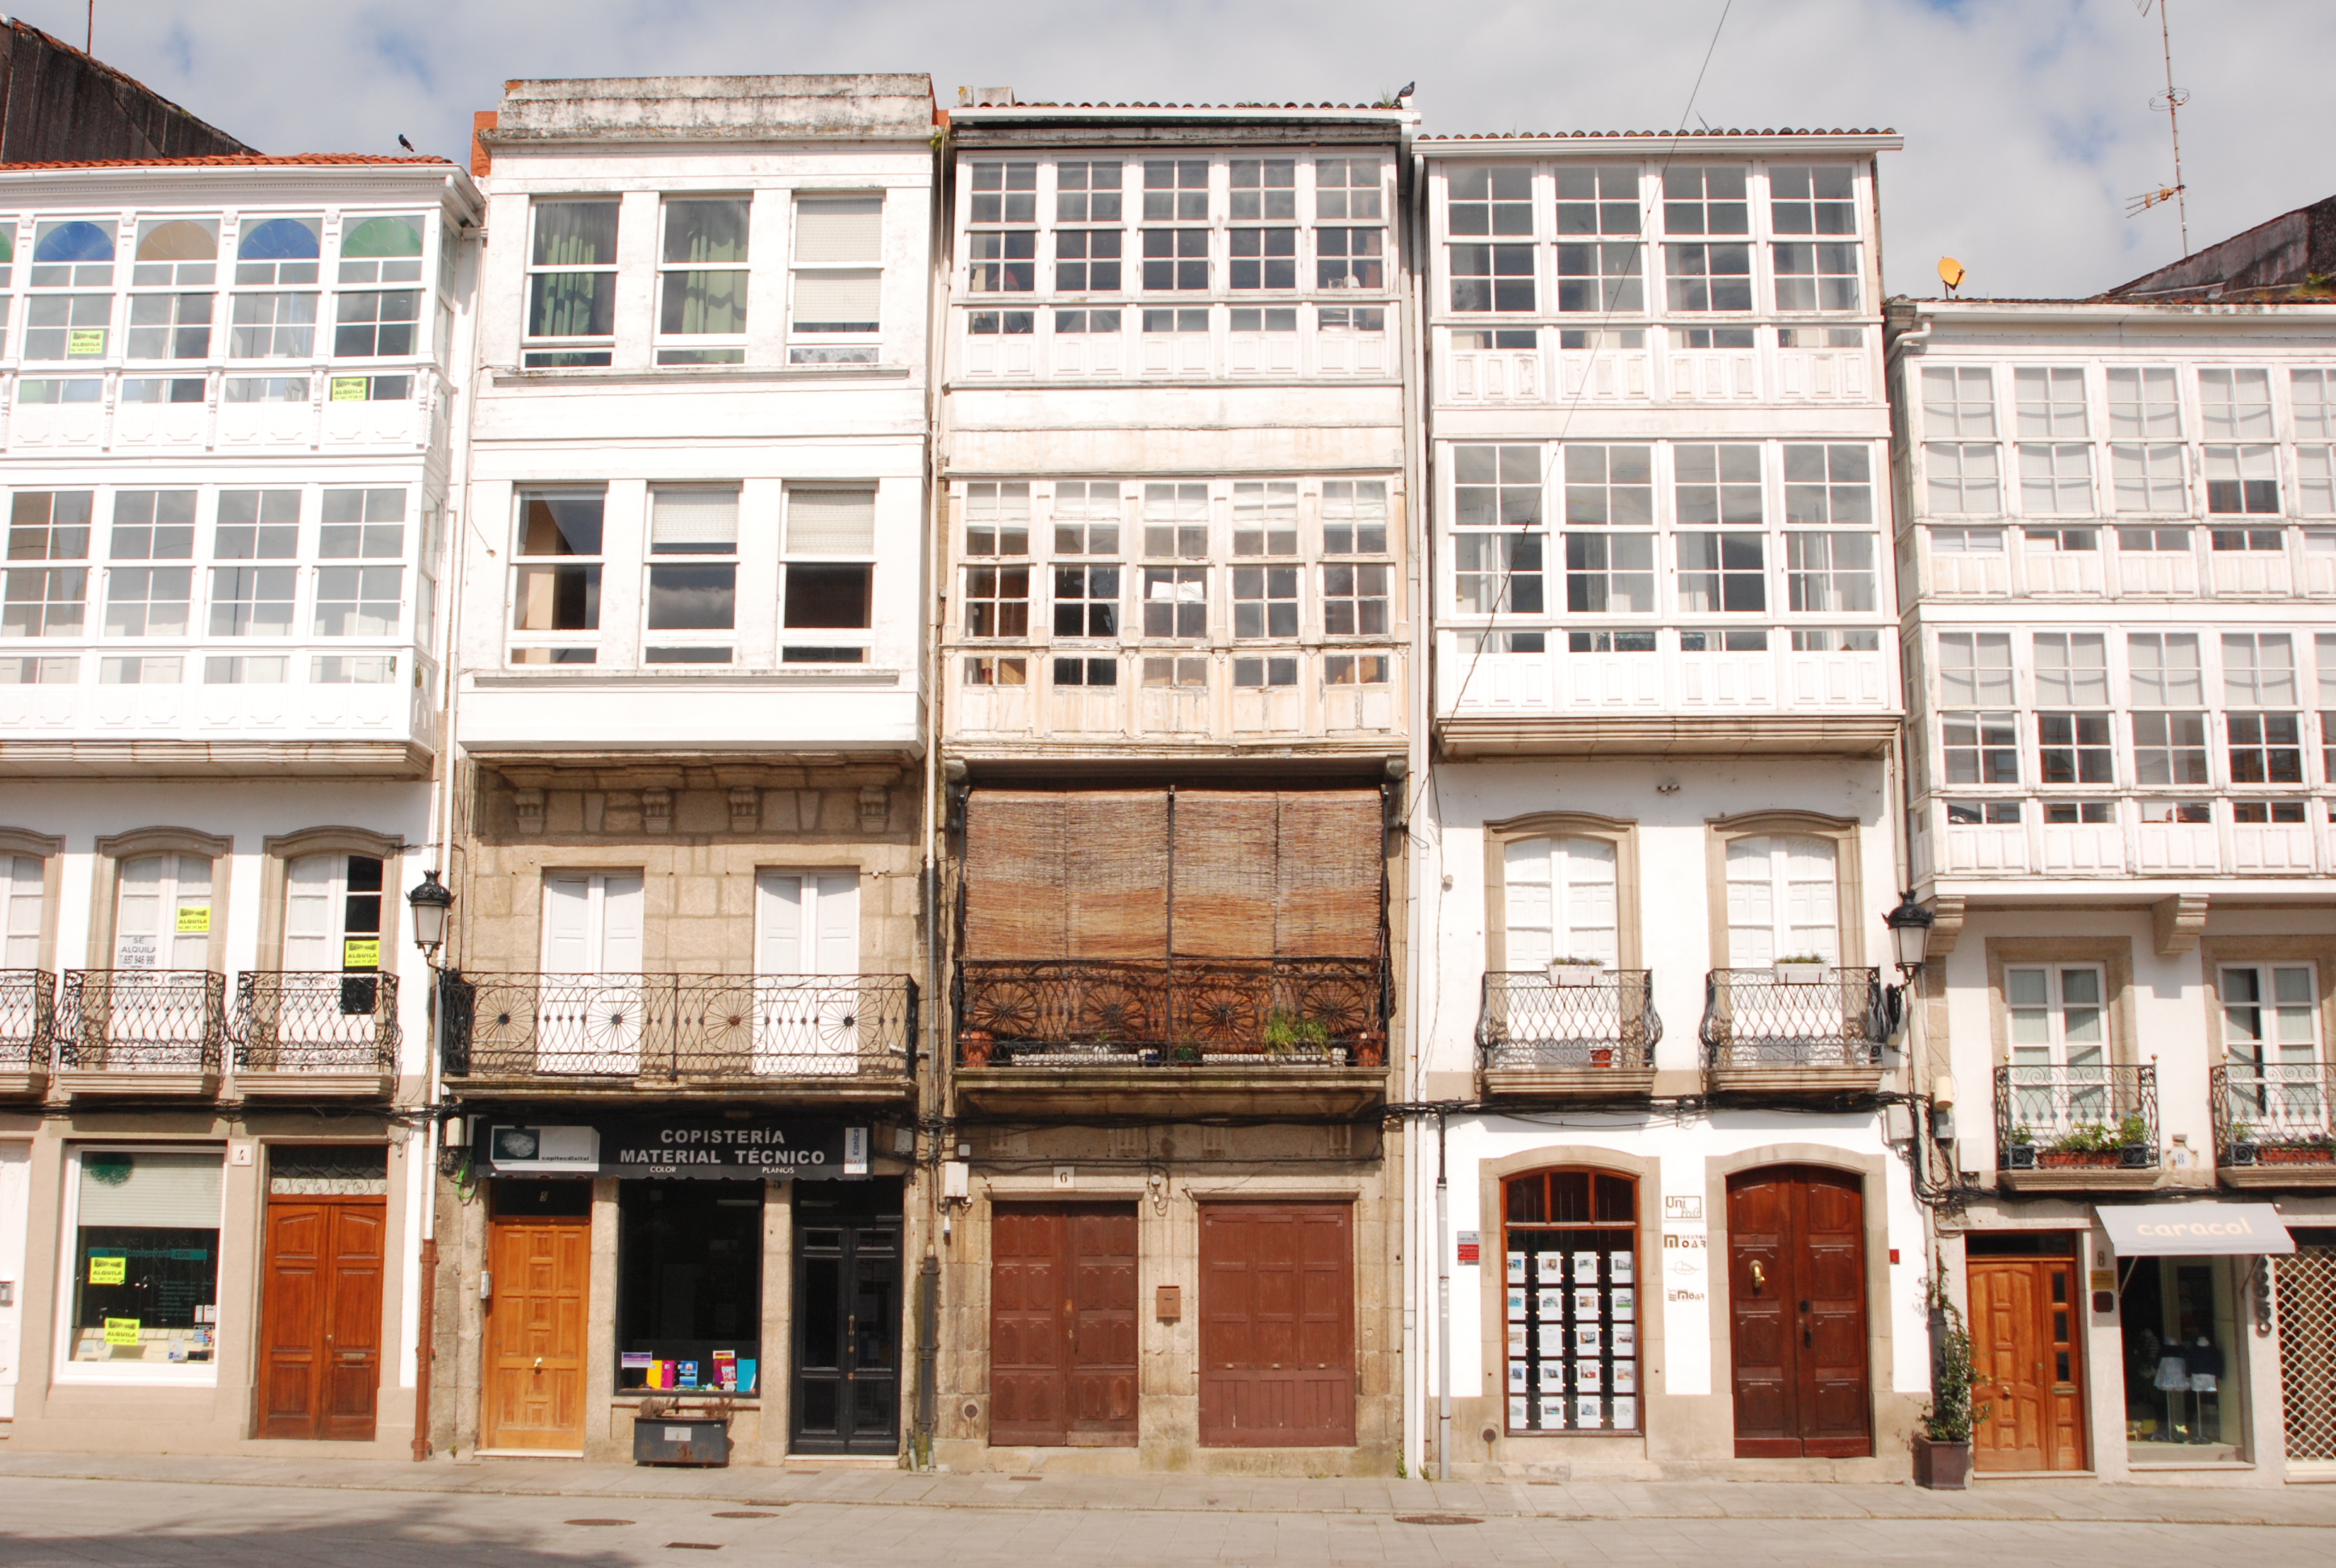
vintage, building, window, cloud, sky, door, urban design, house, condominium, residential area, facade, landmark, city, mixed use, symmetry, apartment, commercial building, street, home, fixture, composite material, balcony, classical architecture, wood, room, transport